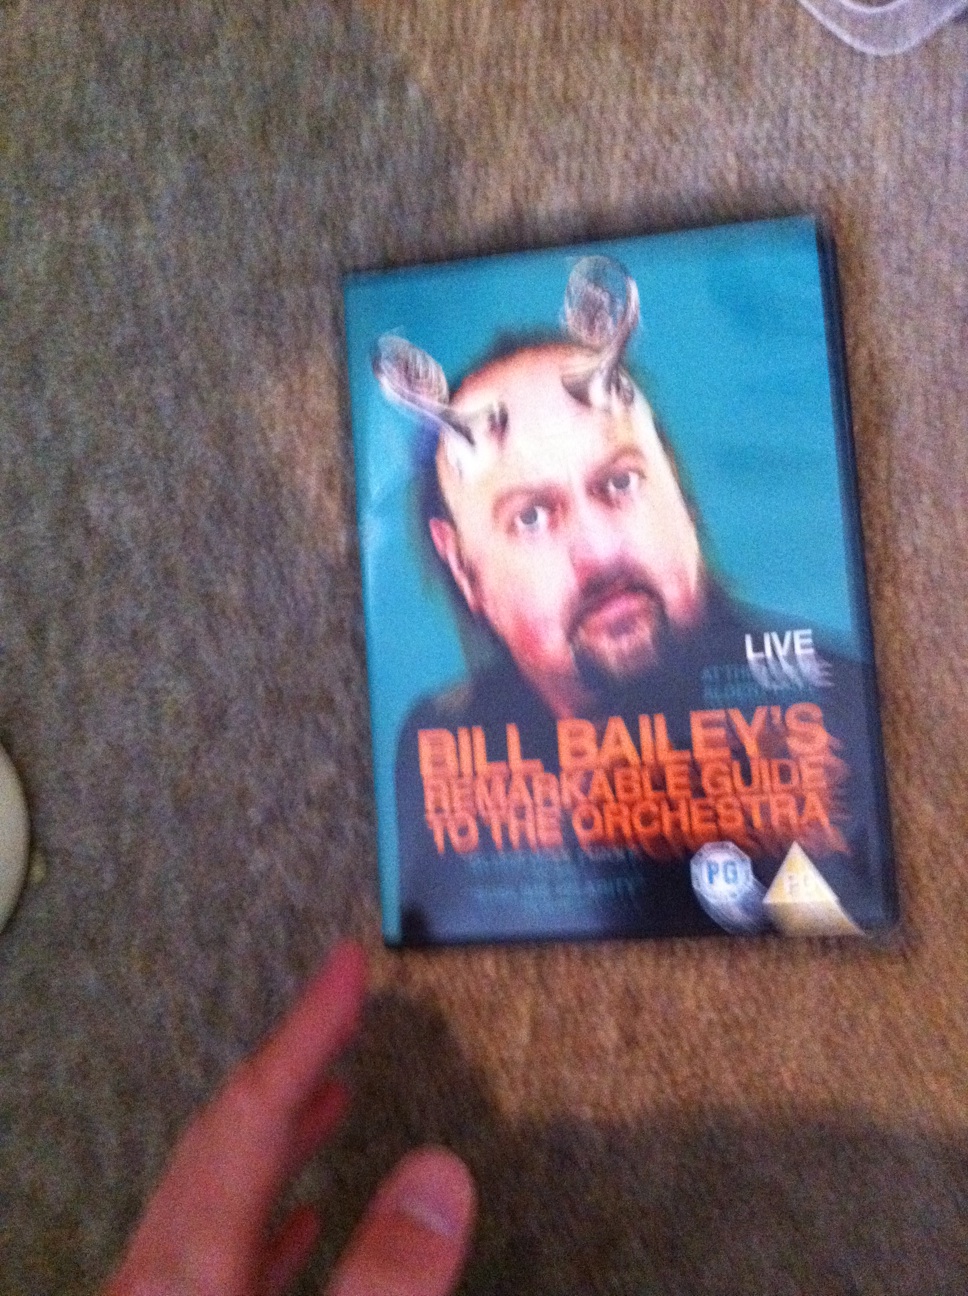Question: What is this DVD?
Answer: bill baileys remarkable guide to orchestra